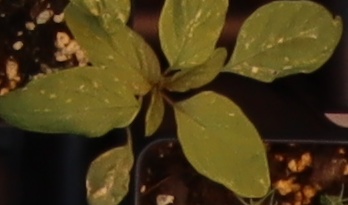
Label: Palmer Amaranth